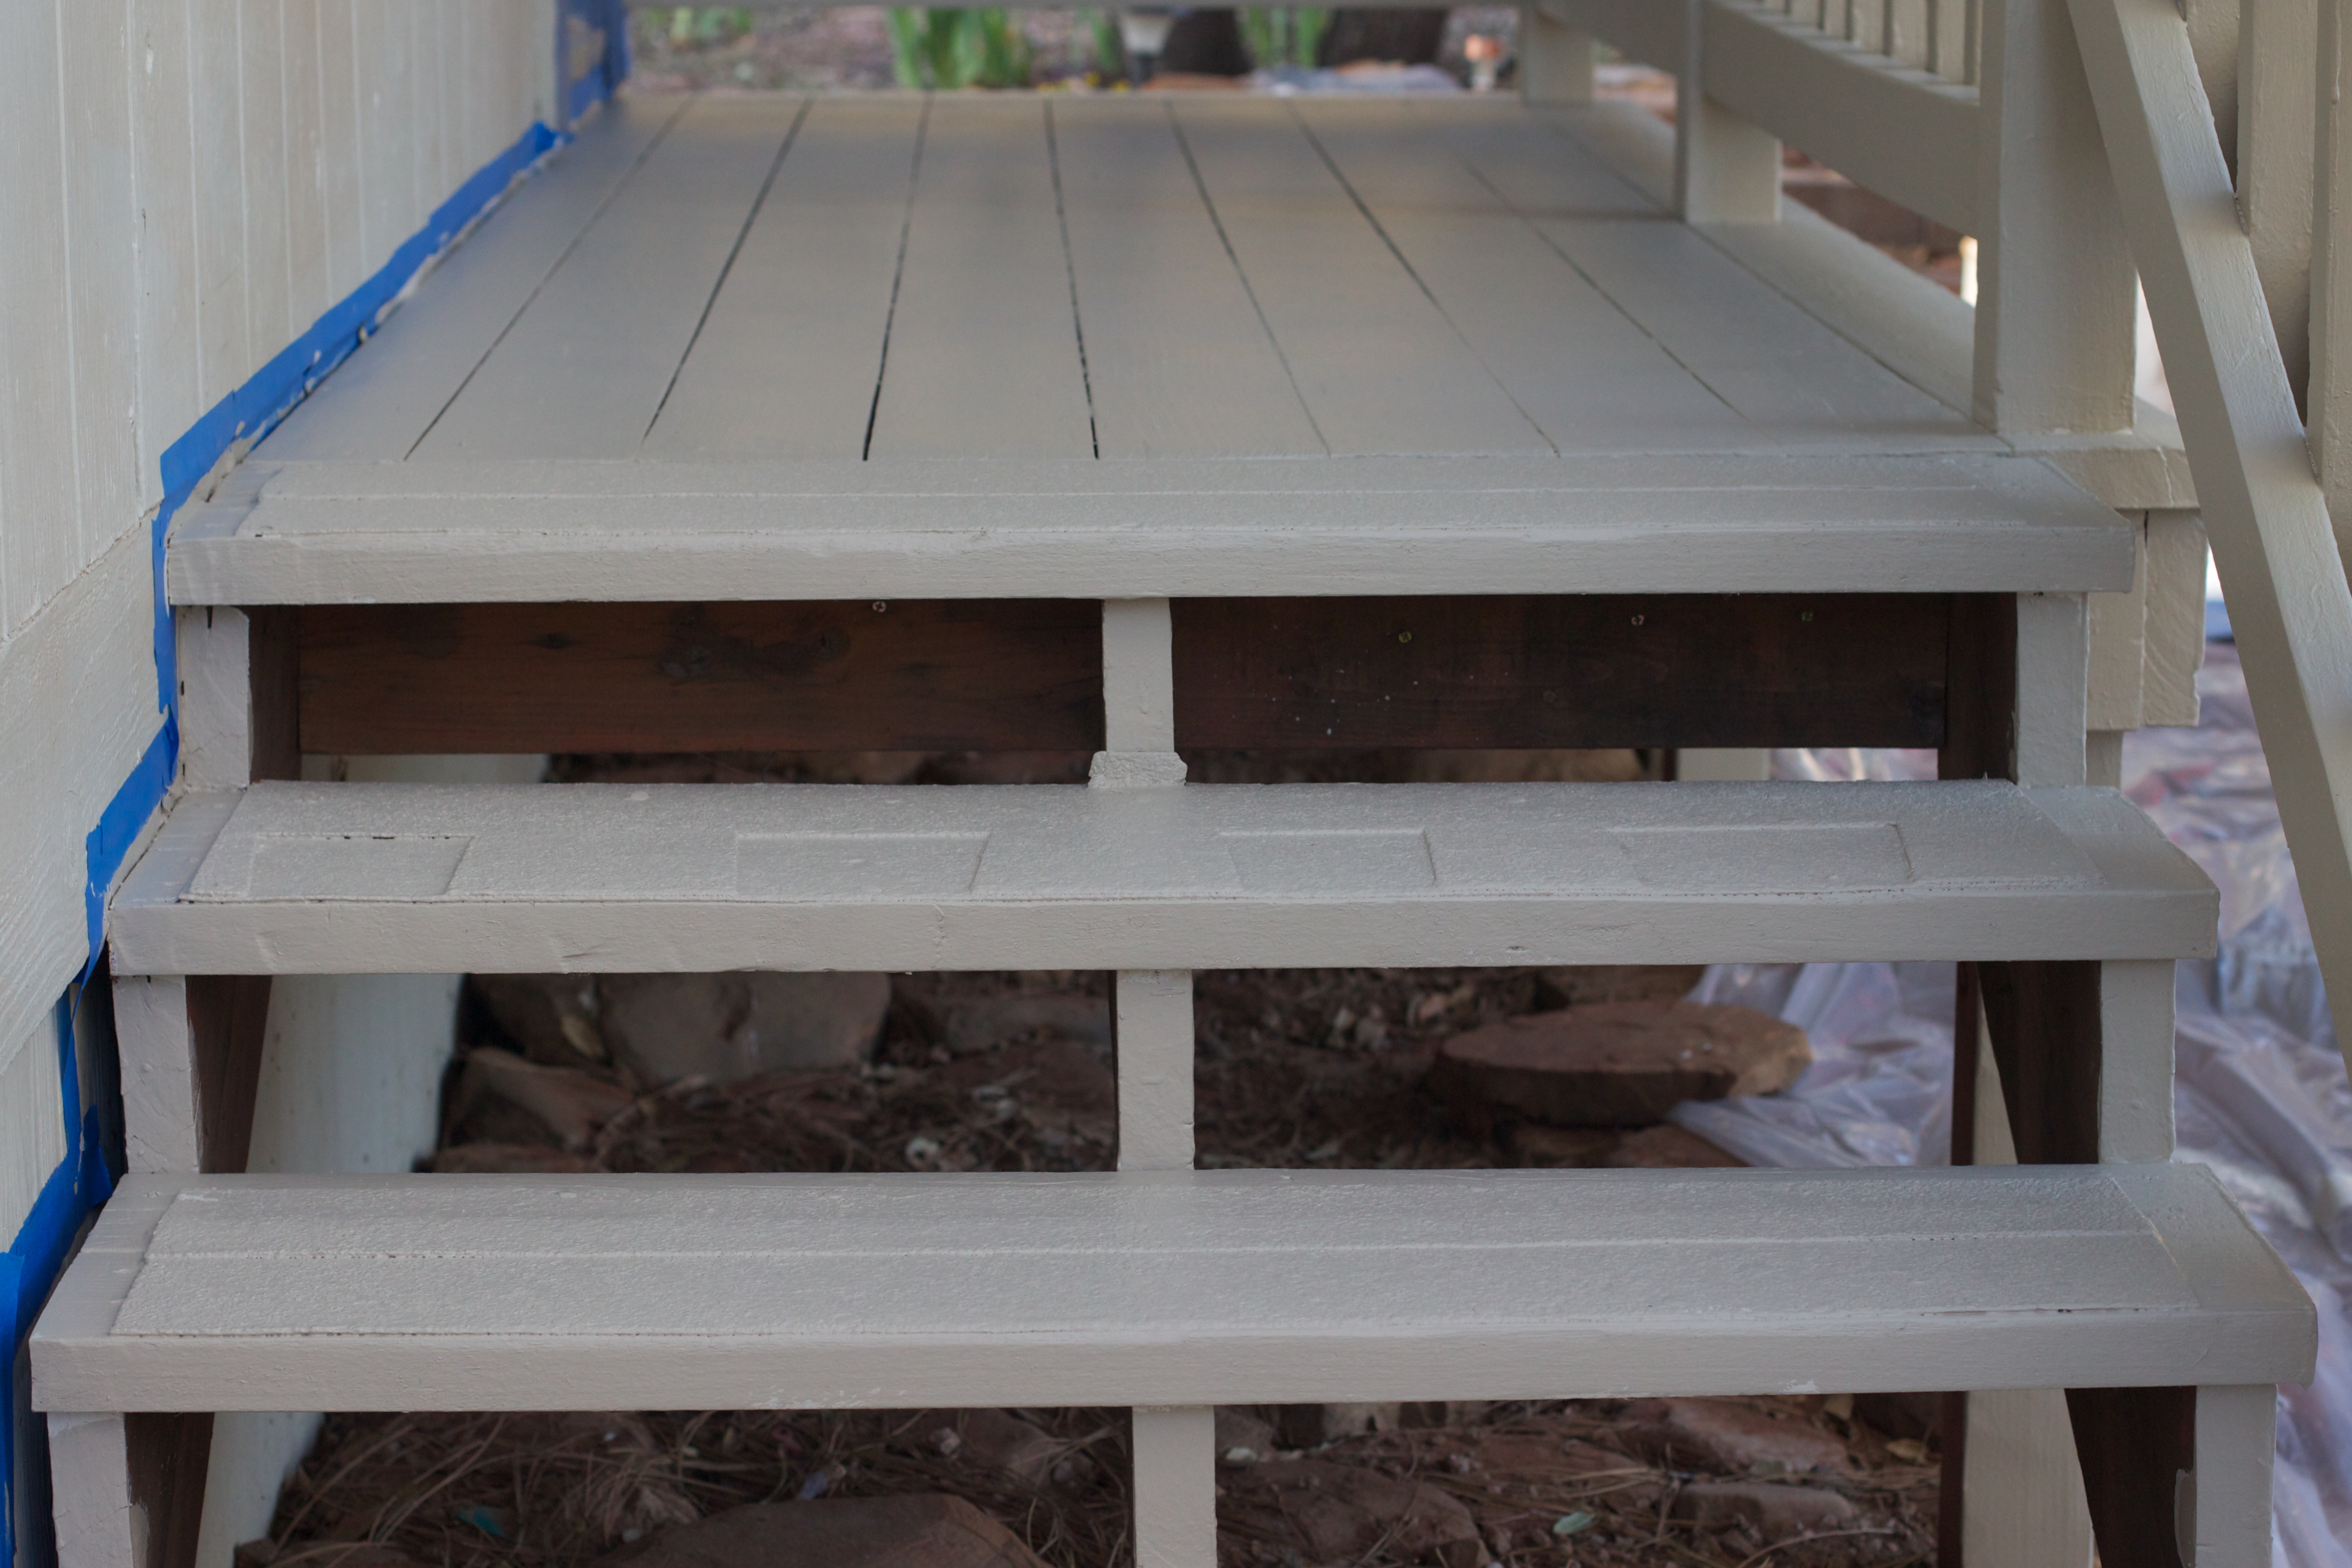
table, wood, beam, shelf, furniture, deckpaint, plywood, outdoor structure